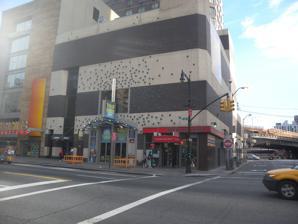
Building: Stage 42
Country: United States of America
Year built: 2002
Off-Broadway theater in Manhattan, New York Stage 42 Address 422 West 42nd Street New York City United States Owner The Shubert Organization Type Off-Broadway Capacity 499 Construction Opened 2002 Architect Hugh Hardy Website Stage 42 Stage 42 (known as the Little Shubert Theatre until July 2015) is a theatre in New York City on Theatre Row , about half a mile west of Broadway .  Its address is 422 West 42nd Street, between 9th Avenue and Dyer Avenue .  It was built in 2002 and has a seating capacity of 499, counting as an Off-Broadway theatre (fewer than 500 seats). The Little Shubert was the first Off-Broadway theatre in New York built from the ground up, and the first to be owned by the Shubert Organization . Built as part of a residential tower and opened in 2002, the Little Shubert was the first new theatre built by the Shubert Organization in New York City since 1928, when the Ethel Barrymore opened on West 47th Street. Features of Stage 42 include an auditorium with stadium seating providing proximity to the stage. The stage itself and the orchestra pit are comparable in size to the dimensions of many Broadway theatres. Stage 42 is one of the largest Off Broadway theatres but has proven to be an expensive venue to mount shows, partly due to contracts with theatrical unions. In 2011, theater producers speculated that Stage 42 might become a Tony-eligible Broadway house by the addition of one seat to bring it to the 500 seat minimum required for Tony eligibility; this has not happened, as going to 500 seats would require negotiating new contracts with the unions, raising costs further. Show history As the Little Shubert: Tommy Tune : White Tie and Tails , November 26, 2002 - January 5, 2003 Hank Williams: Lost Highway , March 26, 2003 - July 20, 2003 Fame on 42nd Street , October 7, 2003 - June 27, 2004 Shockheaded Peter , February 11, 2005 - May 29, 2005 Captain Louie , October 28, 2005 - November 13, 2005 My Mother's Italian, My Father's Jewish and I'm in Therapy! , November 3, 2006 - April 29, 2007 Three Mo' Tenors , September 12, 2007 - January 27, 2008 Viagara Falls , July 5, 2010 - August 29, 2010 Dracula , December 14, 2010 - January 9, 2011 Lucky Guy , April 28, 2011 - May 29, 2011 Potted Potter: The Unauthorized Harry Experience , May 19, 2012 - September 2, 2012 Potted Potter: The Unauthorized Harry Experience , May 30, 2013 - September 1, 2013 Lady Day , September 19, 2013 - December 22, 2013 Under My Skin , April 5, 2014 - June 8, 2014 As Stage 42: Trip of Love , September 26, 2015 - August 7, 2016 Smokey Joe's Cafe , July 6, 2018 - November 4, 2018 Fidler Afn Dakh , February 11, 2019 – January 5, 2020 Trevor , October 25, 2021 - December 19, 2021 Kinky Boots , July 26, 2022 – November 20, 2022 Dungeons & Dragons: The Twenty-Sided Tavern , April 19, 2024 – present References